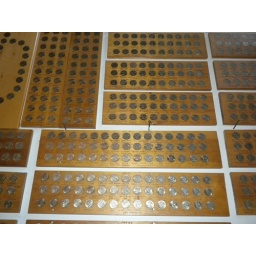
$50,000 in silver dollars are displayed on the wall in this Haugen, Montana casino near the Idaho border.